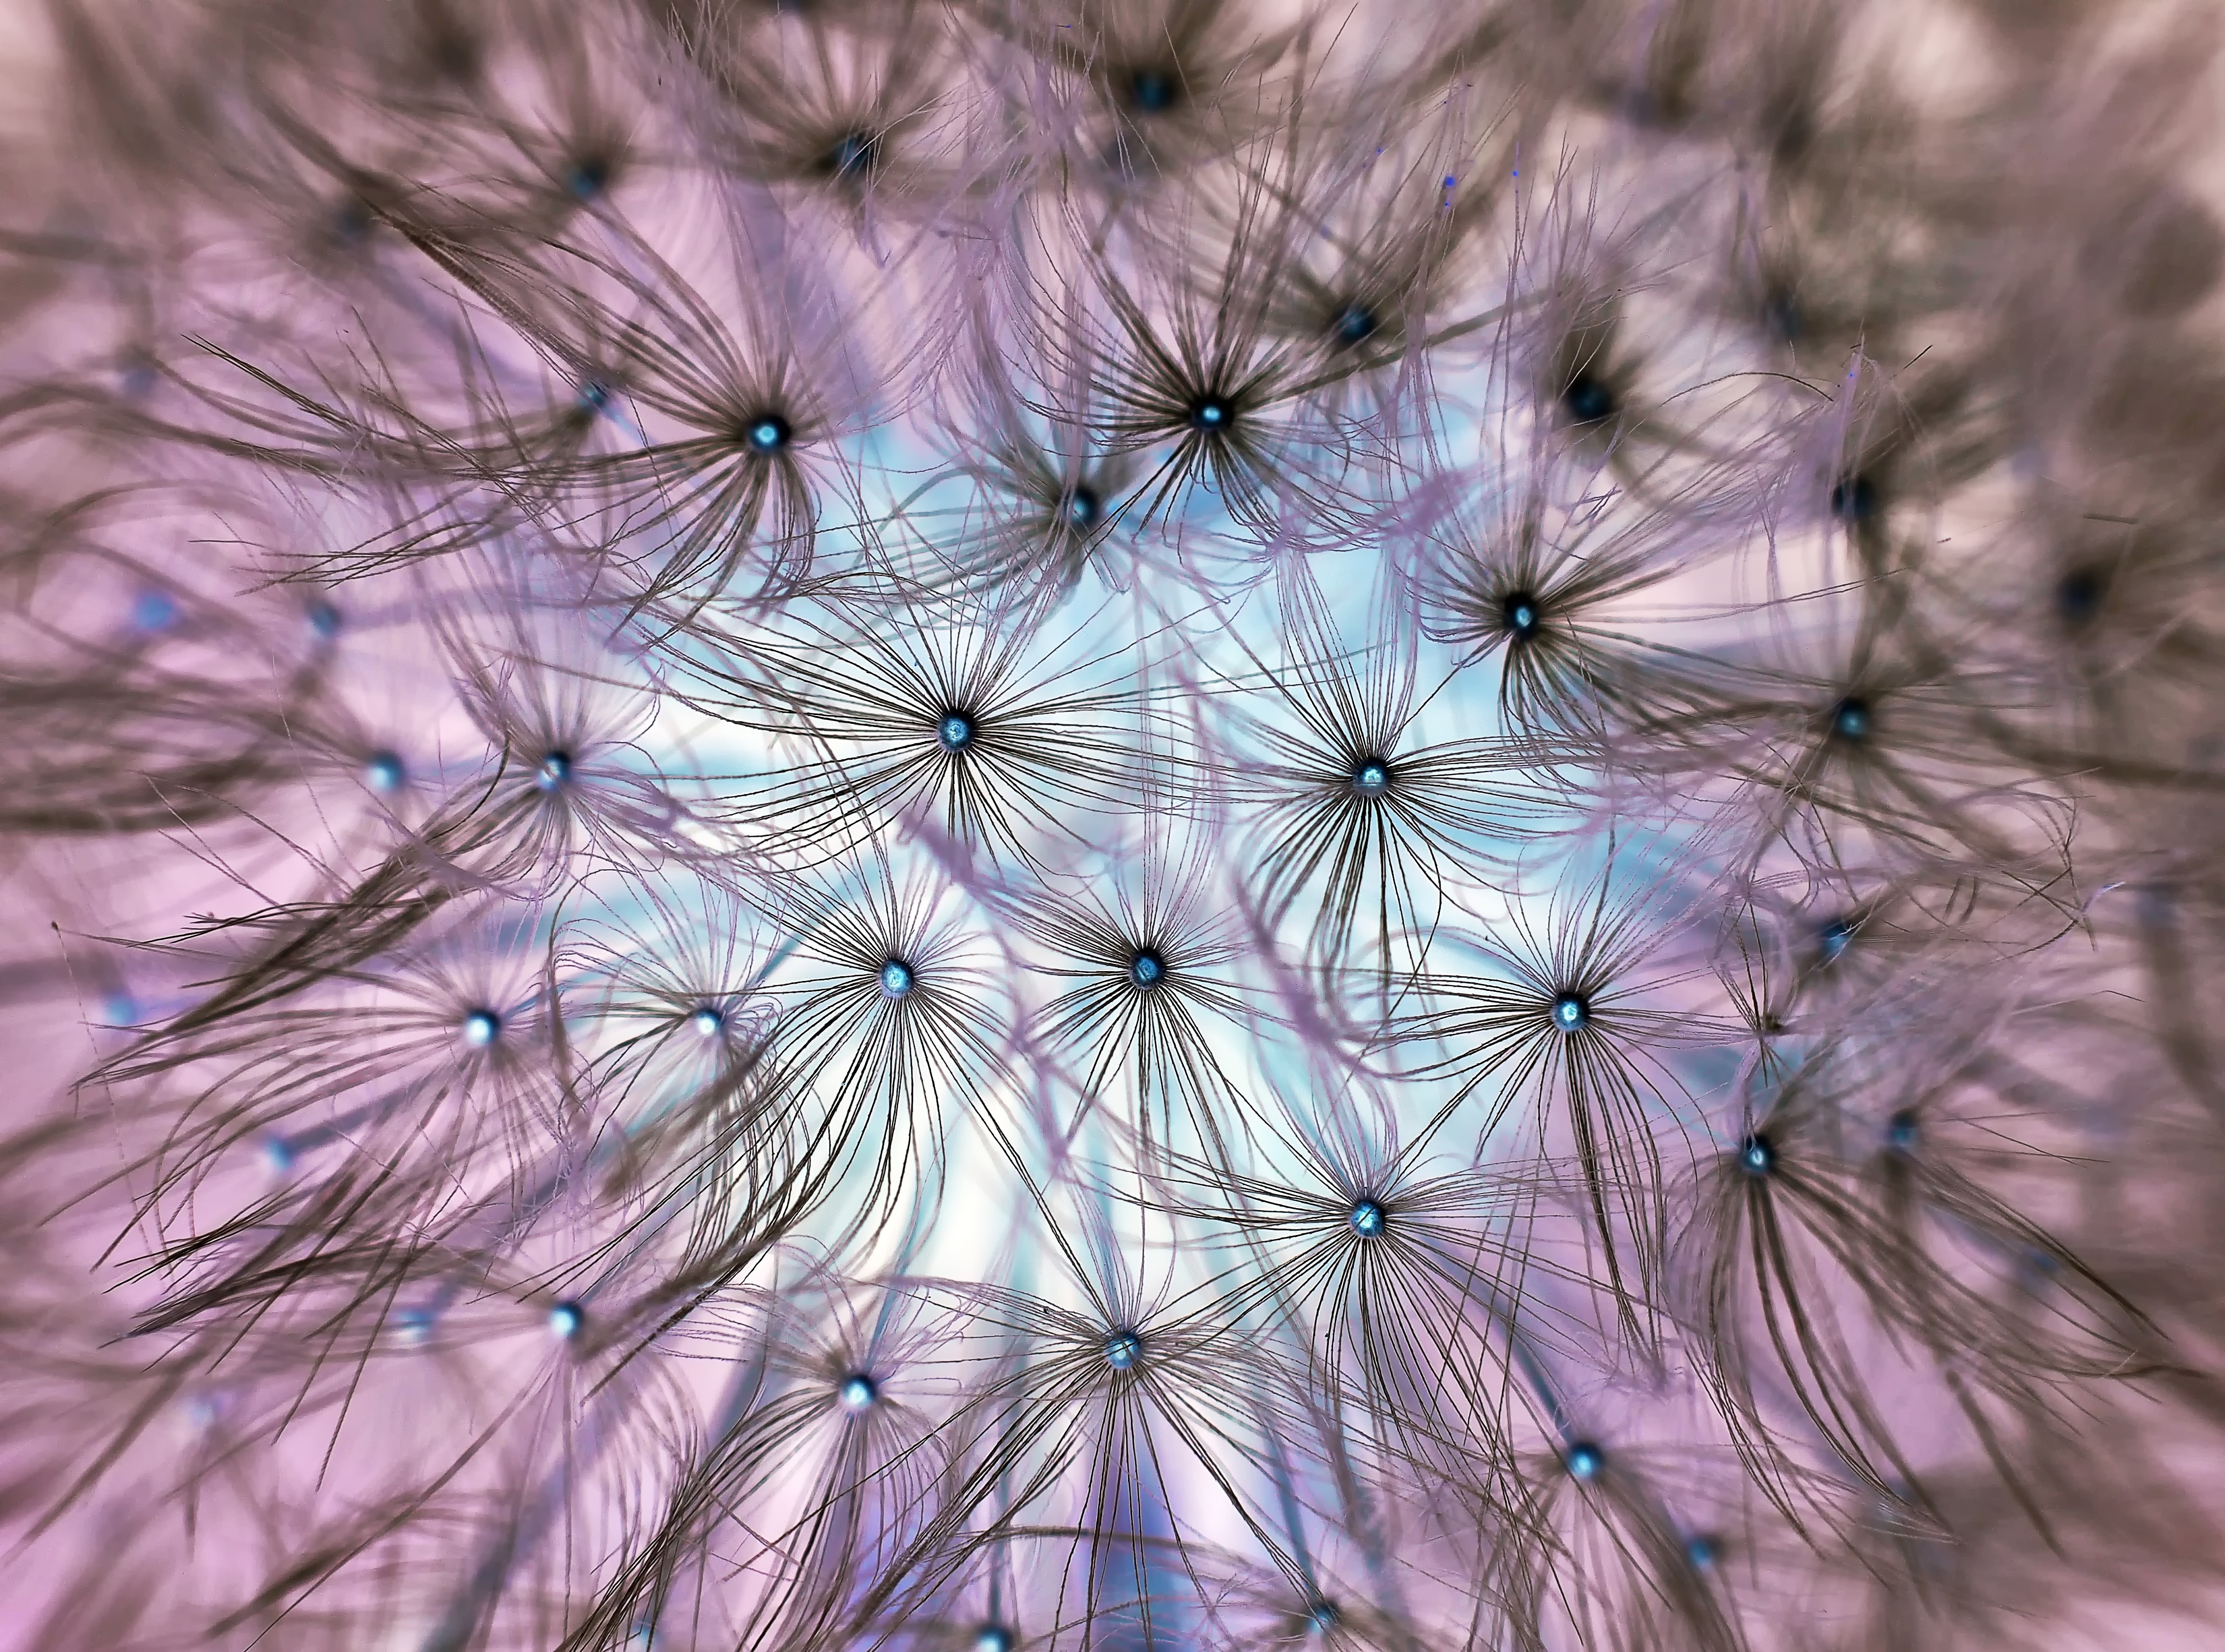
nature, plant, photography, leaf, flower, live, flora, close up, macro photography, flowering plant, daisy family, land plant